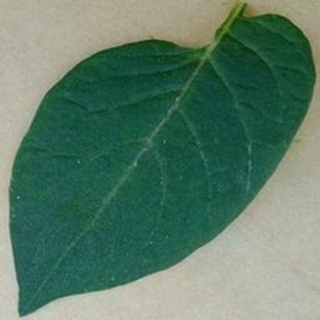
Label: healthy_potato